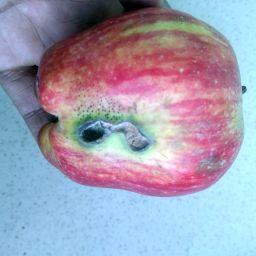
Fruit: Apple
Quality: Bad